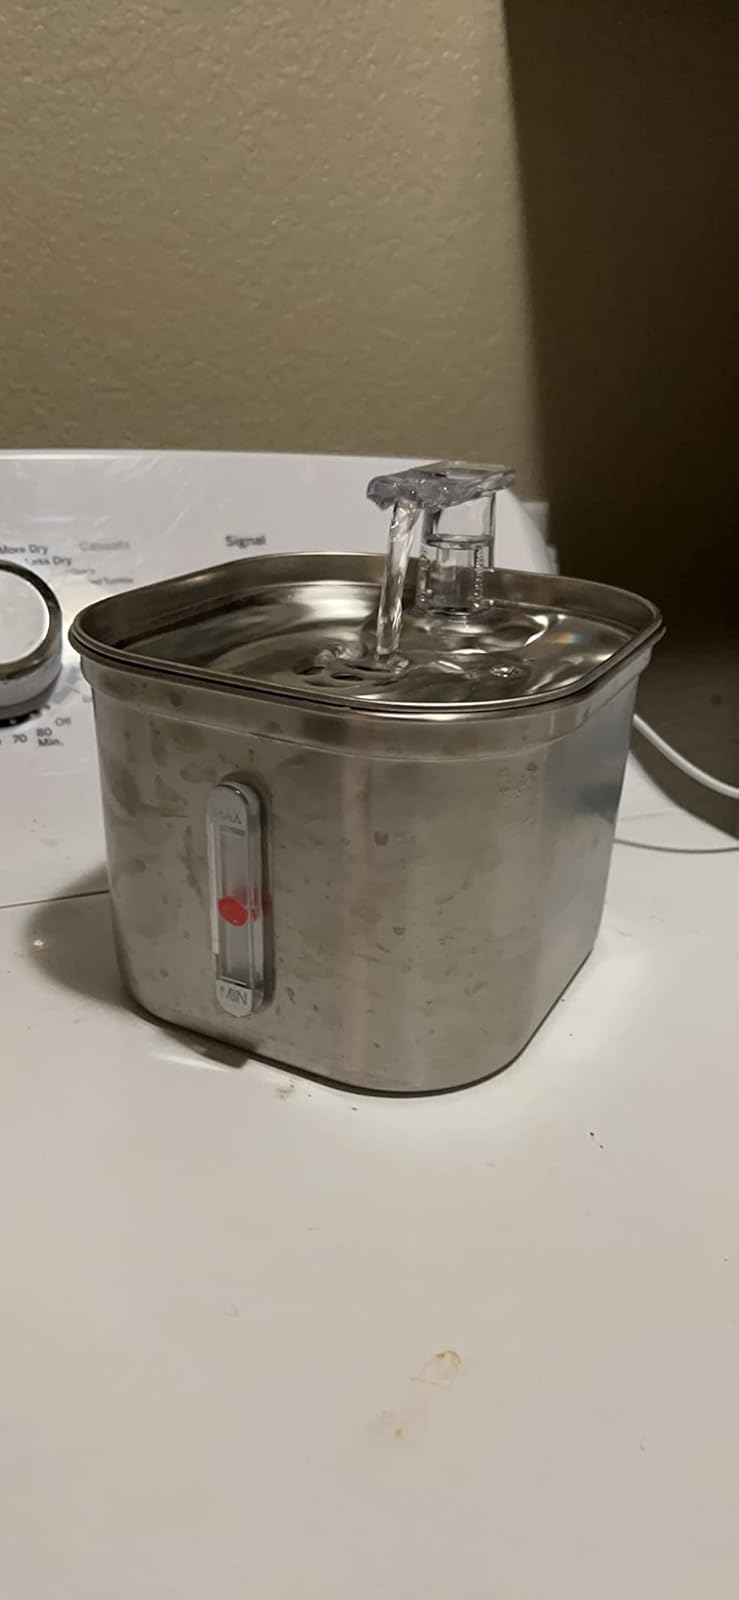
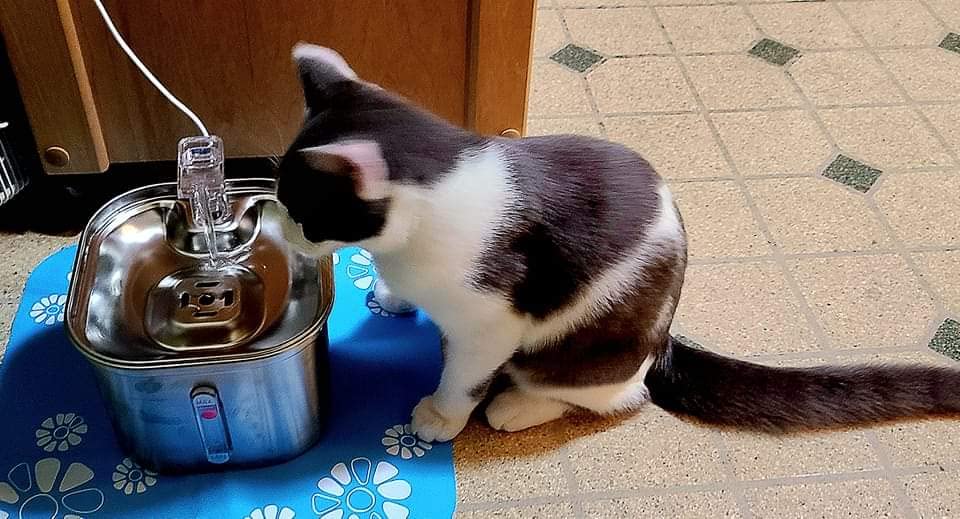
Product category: items_bowl
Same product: yes